Poverty

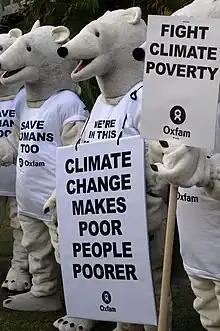
Demonstration against climate poverty in 2007.

Even with new products, such as better seeds, or greater volumes of them, such as industrial production, the poor still require access to these products. Improving road and transportation infrastructure helps solve this major bottleneck. In Africa, it costs more to move fertilizer from an African seaport inland than to ship it from the United States to Africa because of sparse, low-quality roads, leading to fertilizer costs two to six times the world average. Microfranchising models such as door-to-door distributors who earn commission-based income or Coca-Cola's successful distribution system are used to disseminate basic needs to remote areas for below market prices.